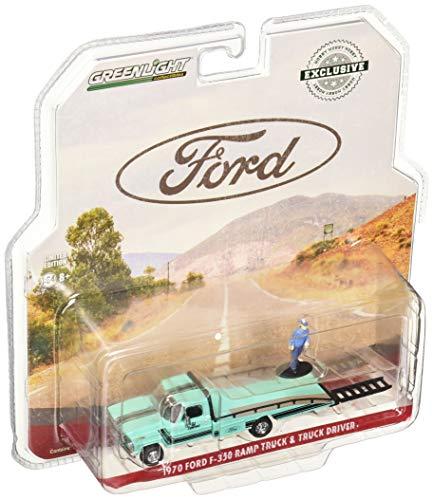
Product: Greenlight 1:64 Hobby Exclusive - 1967-72 Ford F-350 Ramp Truck with Truck Driver Figure Diecast Toy Car 29892
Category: Toys & Games | Play Vehicles | Die-Cast Vehicles
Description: Manufacturer : Greenlight.
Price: $12.99
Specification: ProductDimensions:3.5x2x2inches|ItemWeight:6.6ounces|ShippingWeight:6.6ounces(Viewshippingratesandpolicies)|ASIN:B074D3ZF3H|Itemmodelnumber:B074D3ZF3H|Manufacturerrecommendedage:12yearsandup